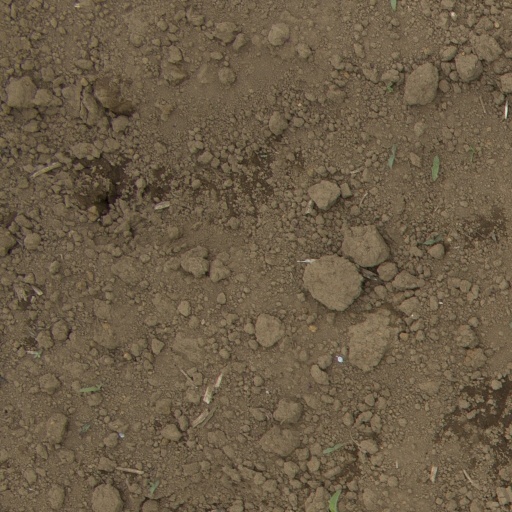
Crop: Jerusalem artichoke